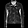
Label: Coat